List of highest mountains of Germany

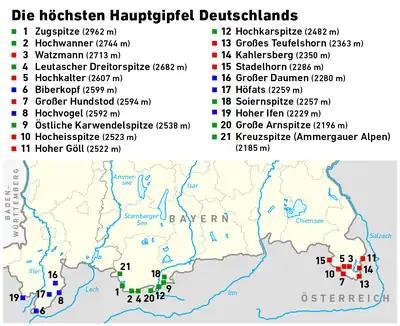
Location of the highest major summits in Germany

This is a list of the highest mountains in Germany. All of these mountains are located in the federal state of Bavaria. They lie within the Alps in the region known as the Eastern Alps and are part of the Northern Limestone Alps. The majority belong to the mountain ranges of the Wetterstein, Berchtesgaden Alps and Allgäu Alps.